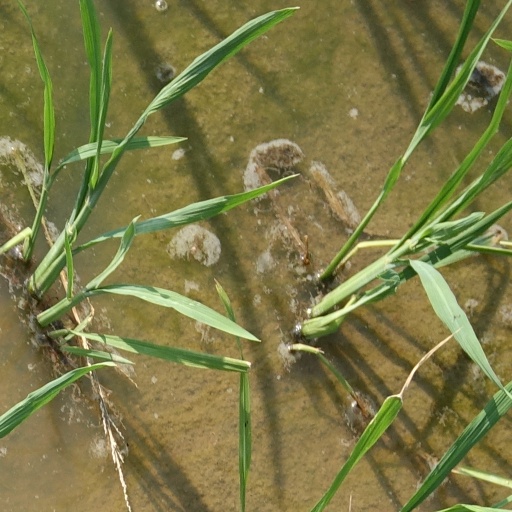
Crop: rice